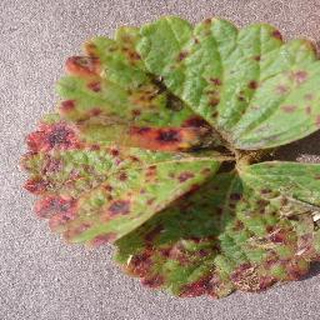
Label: strawberry_leaf_scorch